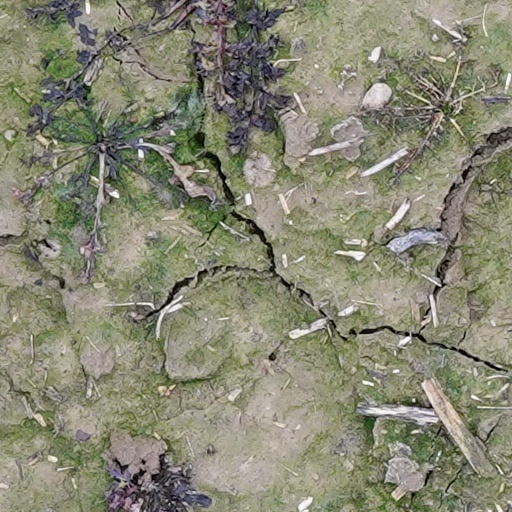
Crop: wheat